Eifel Transmitter

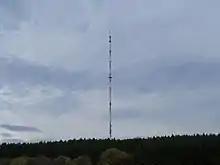
Eifel Transmitter

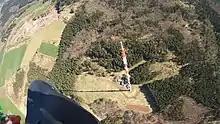
Eifel Transmitter as seen from a paraglider.

The Eifel Transmitter is an FM and TV transmission facility for the German broadcasting company of SWR and is located on the Scharteberg near Kirchweiler, Germany. Until 1985, the Scharteberg transmitter used a 160 metre tall guyed mast. However this mast did not allow good reception in deep valleys, so in 1985 a new, 302 metre tall, guyed, steel framework mast was built, becoming the tallest structure of Rhineland-Palatinate.